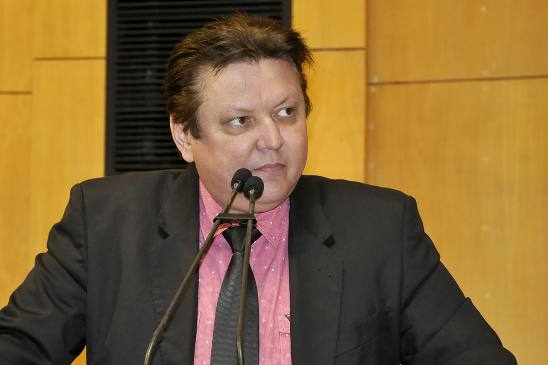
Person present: Yes